Russ Mitchell (baseball)

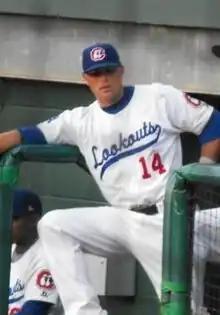
Mitchell with the Chattanooga Lookouts in 2009

Russell Lance Mitchell (born February 15, 1985) is a former Major League Baseball player who played for the Los Angeles Dodgers in 2010 and 2011. Primarily a third baseman, he also played first base and left field in the minor leagues.